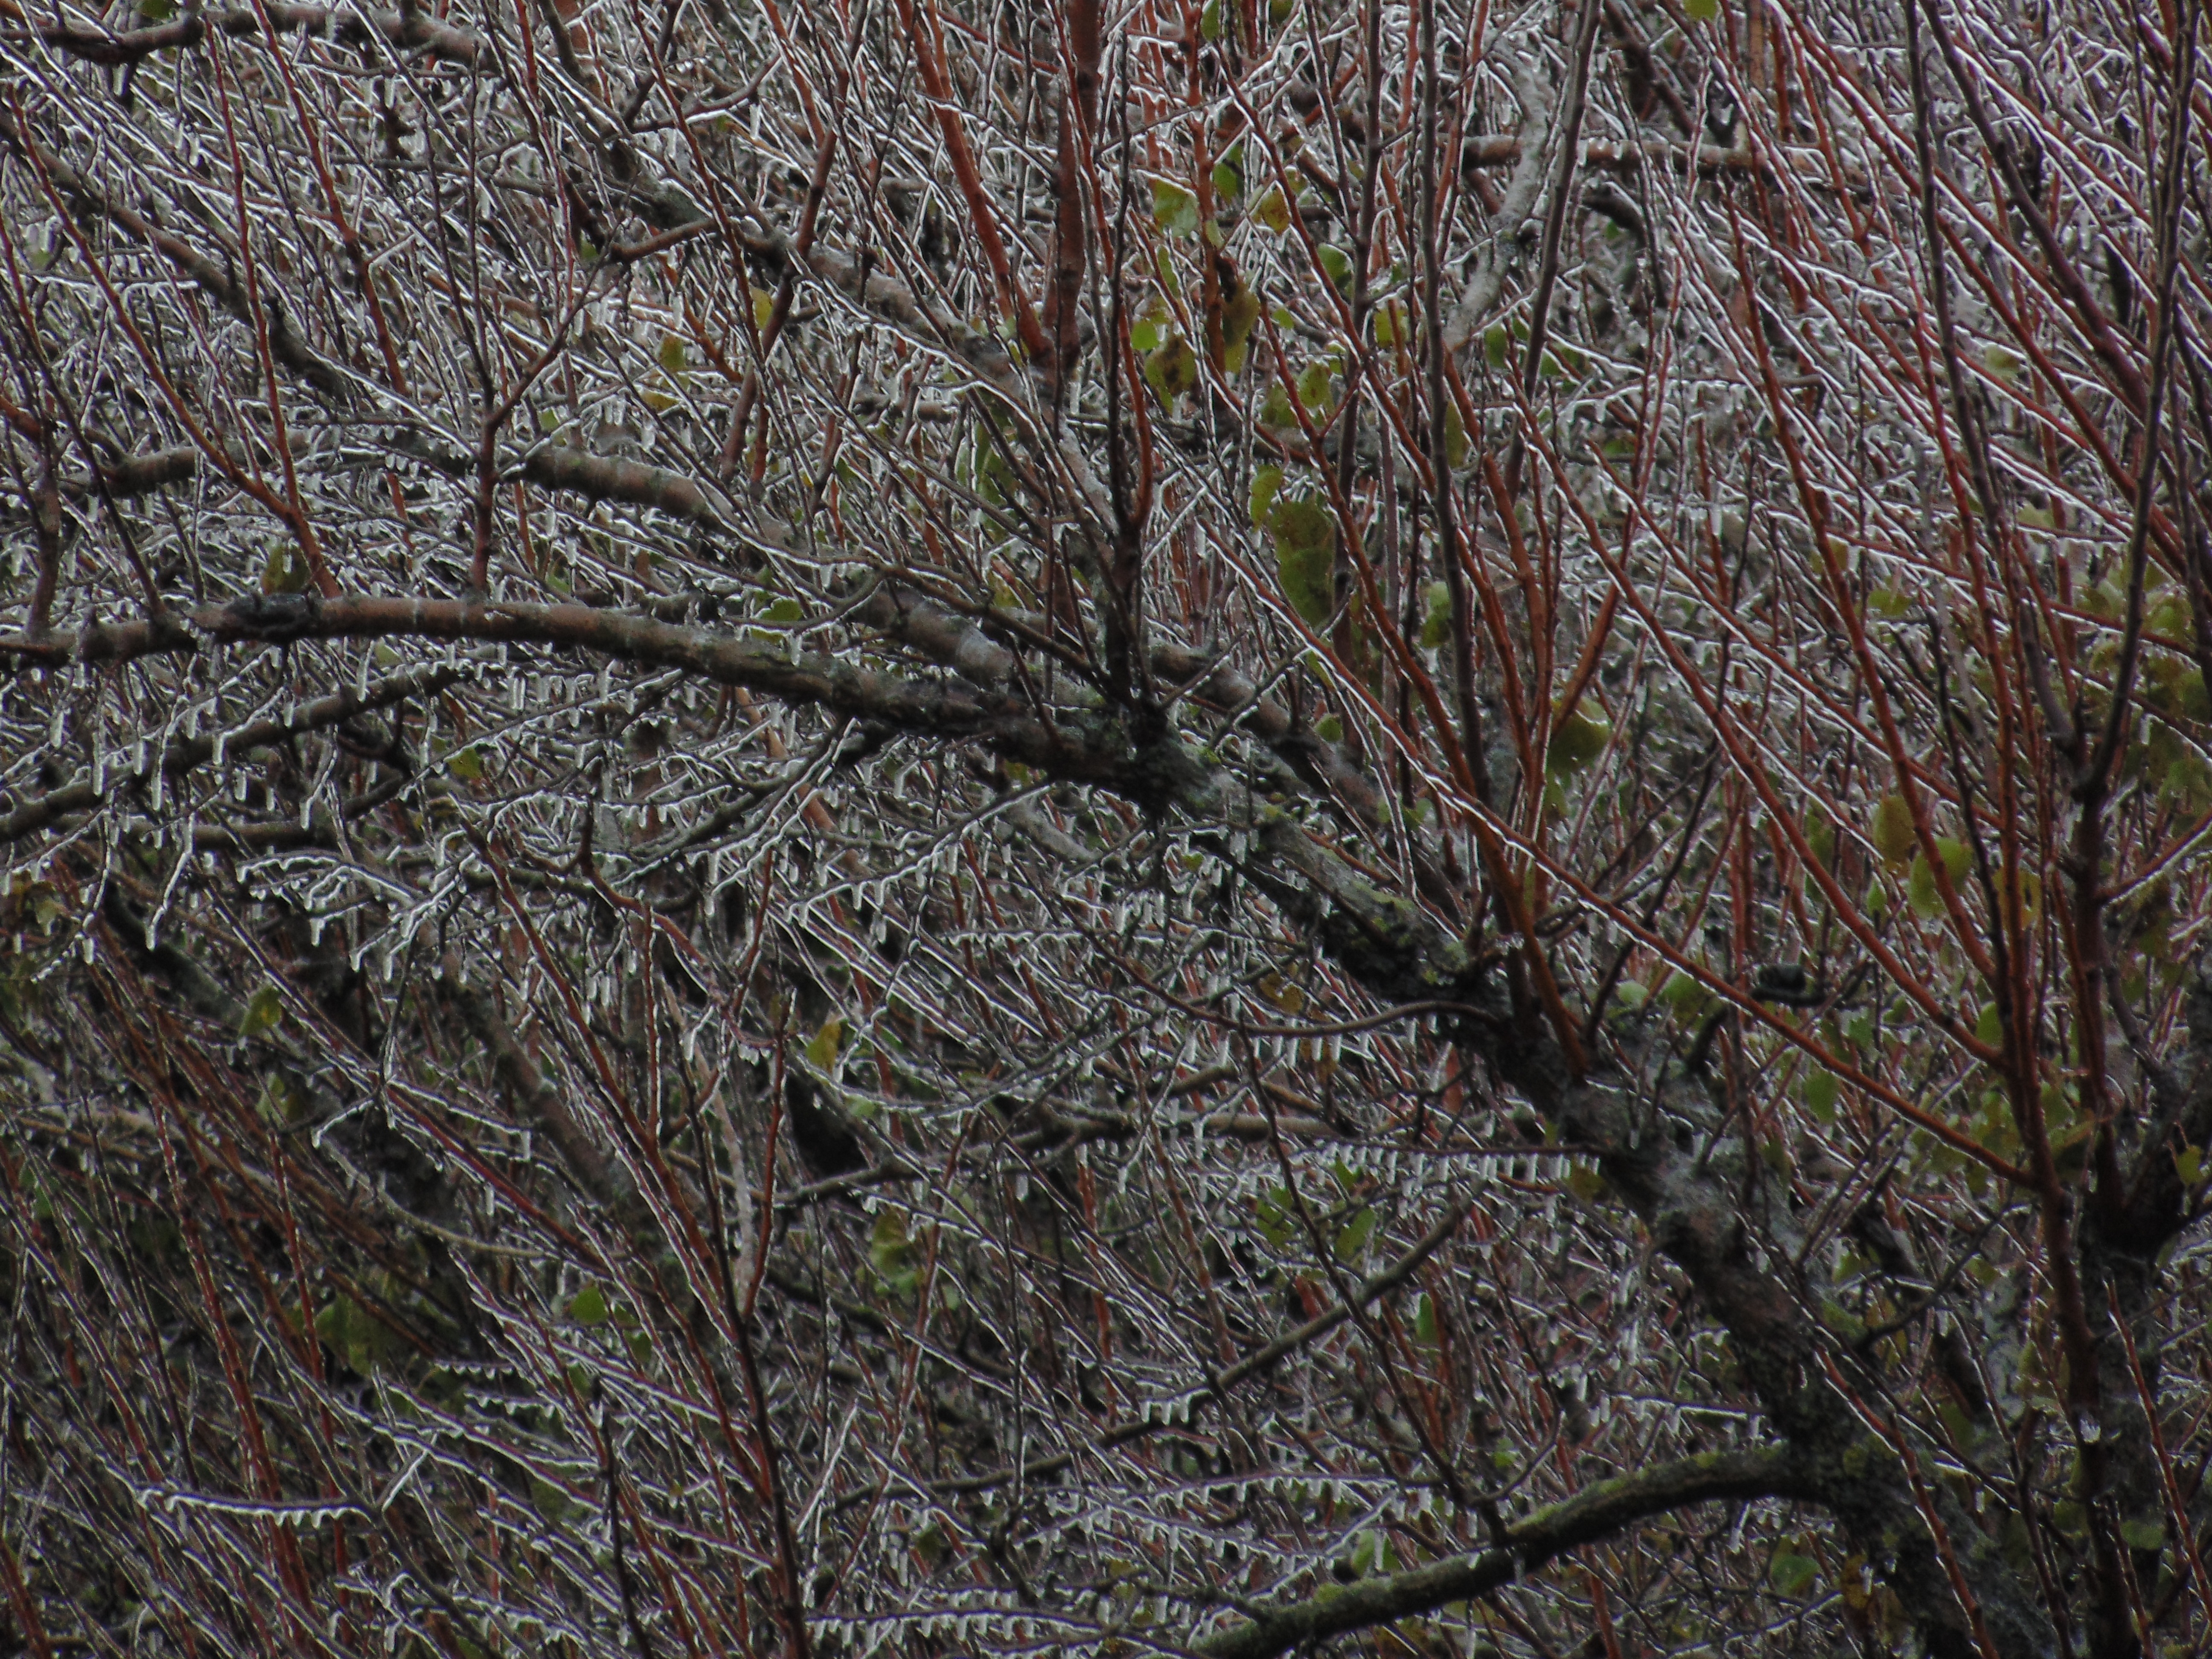
tree, nature, forest, branch, winter, plant, leaf, flower, frost, wildlife, autumn, weather, flora, season, in the morning, deciduous, woodland, habitat, frozen branches, natural environment, woody plant